Manifesto of Sandhurst

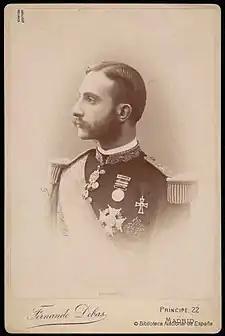
Photograph of the young King Alfonso XII.

The Manifesto of Sandhurst or Sandhurst Manifesto was a political manifesto signed by the then Prince Alfonso de Borbón (future King Alfonso XII of Spain), while he was in exile studying at the British Royal Military Academy of Sandhurst, hence the name by which it was known. It was made public on December 1, 1874, three days after the prince had turned seventeen, and was carefully drafted by Antonio Cánovas del Castillo, the leader of Alfonsism within Spain. Cánovas' aim was "that it be understood already that Spain has a king, capable of wielding the scepter as soon as he is called", as he wrote to the former sovereign, Isabel II.